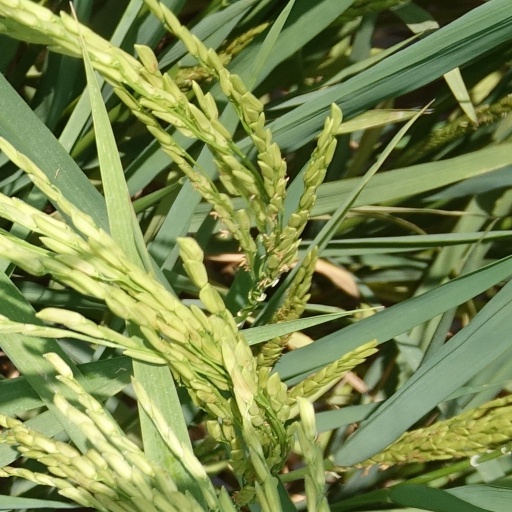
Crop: rice